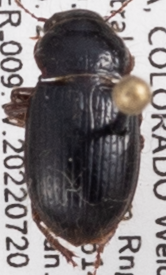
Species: Piosoma setosum
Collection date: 2022-07-20
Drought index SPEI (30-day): -0.13
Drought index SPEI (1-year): -2.09
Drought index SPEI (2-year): -1.16